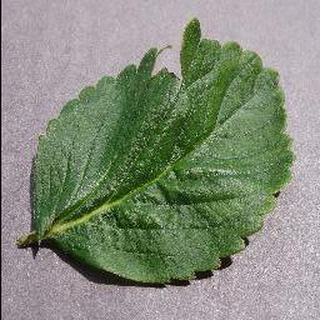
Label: healthy_strawberry